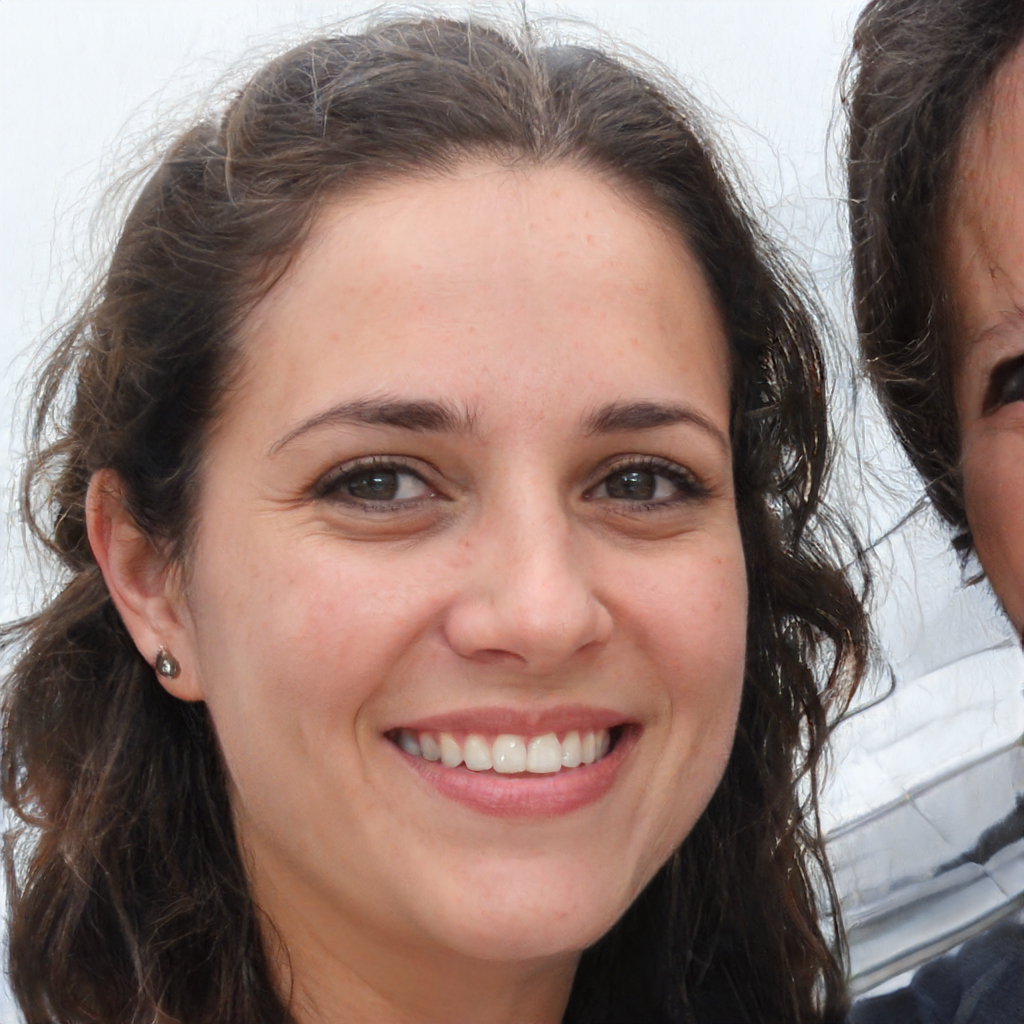
Label: No Watermark